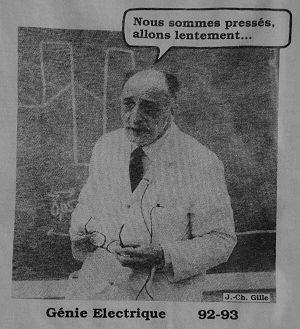
Jean-Charles Gille. Monsieur Gille durant un cours de Génie électrique à l'Université Laval. Il était un professeur dévoué. Cette photo a été prise en classe et utilisée (avec sa permission, il va sans dire) pour une levée de fond pour les activités de la promotion de 1994. Inutile de dire que le T-shirt avec cette photo s'est vendu très rapidement comme Monsieur Gille était un personnage populaire et respecté. ""Nous sommes pressés, allons lentement"" était probablement son dicton préféré."
Jean-Charles Gille-Maisani, connu sous le nom de Jean-Charles Gille, né le 22 mai 1924 à Trèves et mort le 29 janvier 1995 à Sainte-Foy, est un ingénieur, psychiatre, psychologue et graphologue français, émigré au Canada.